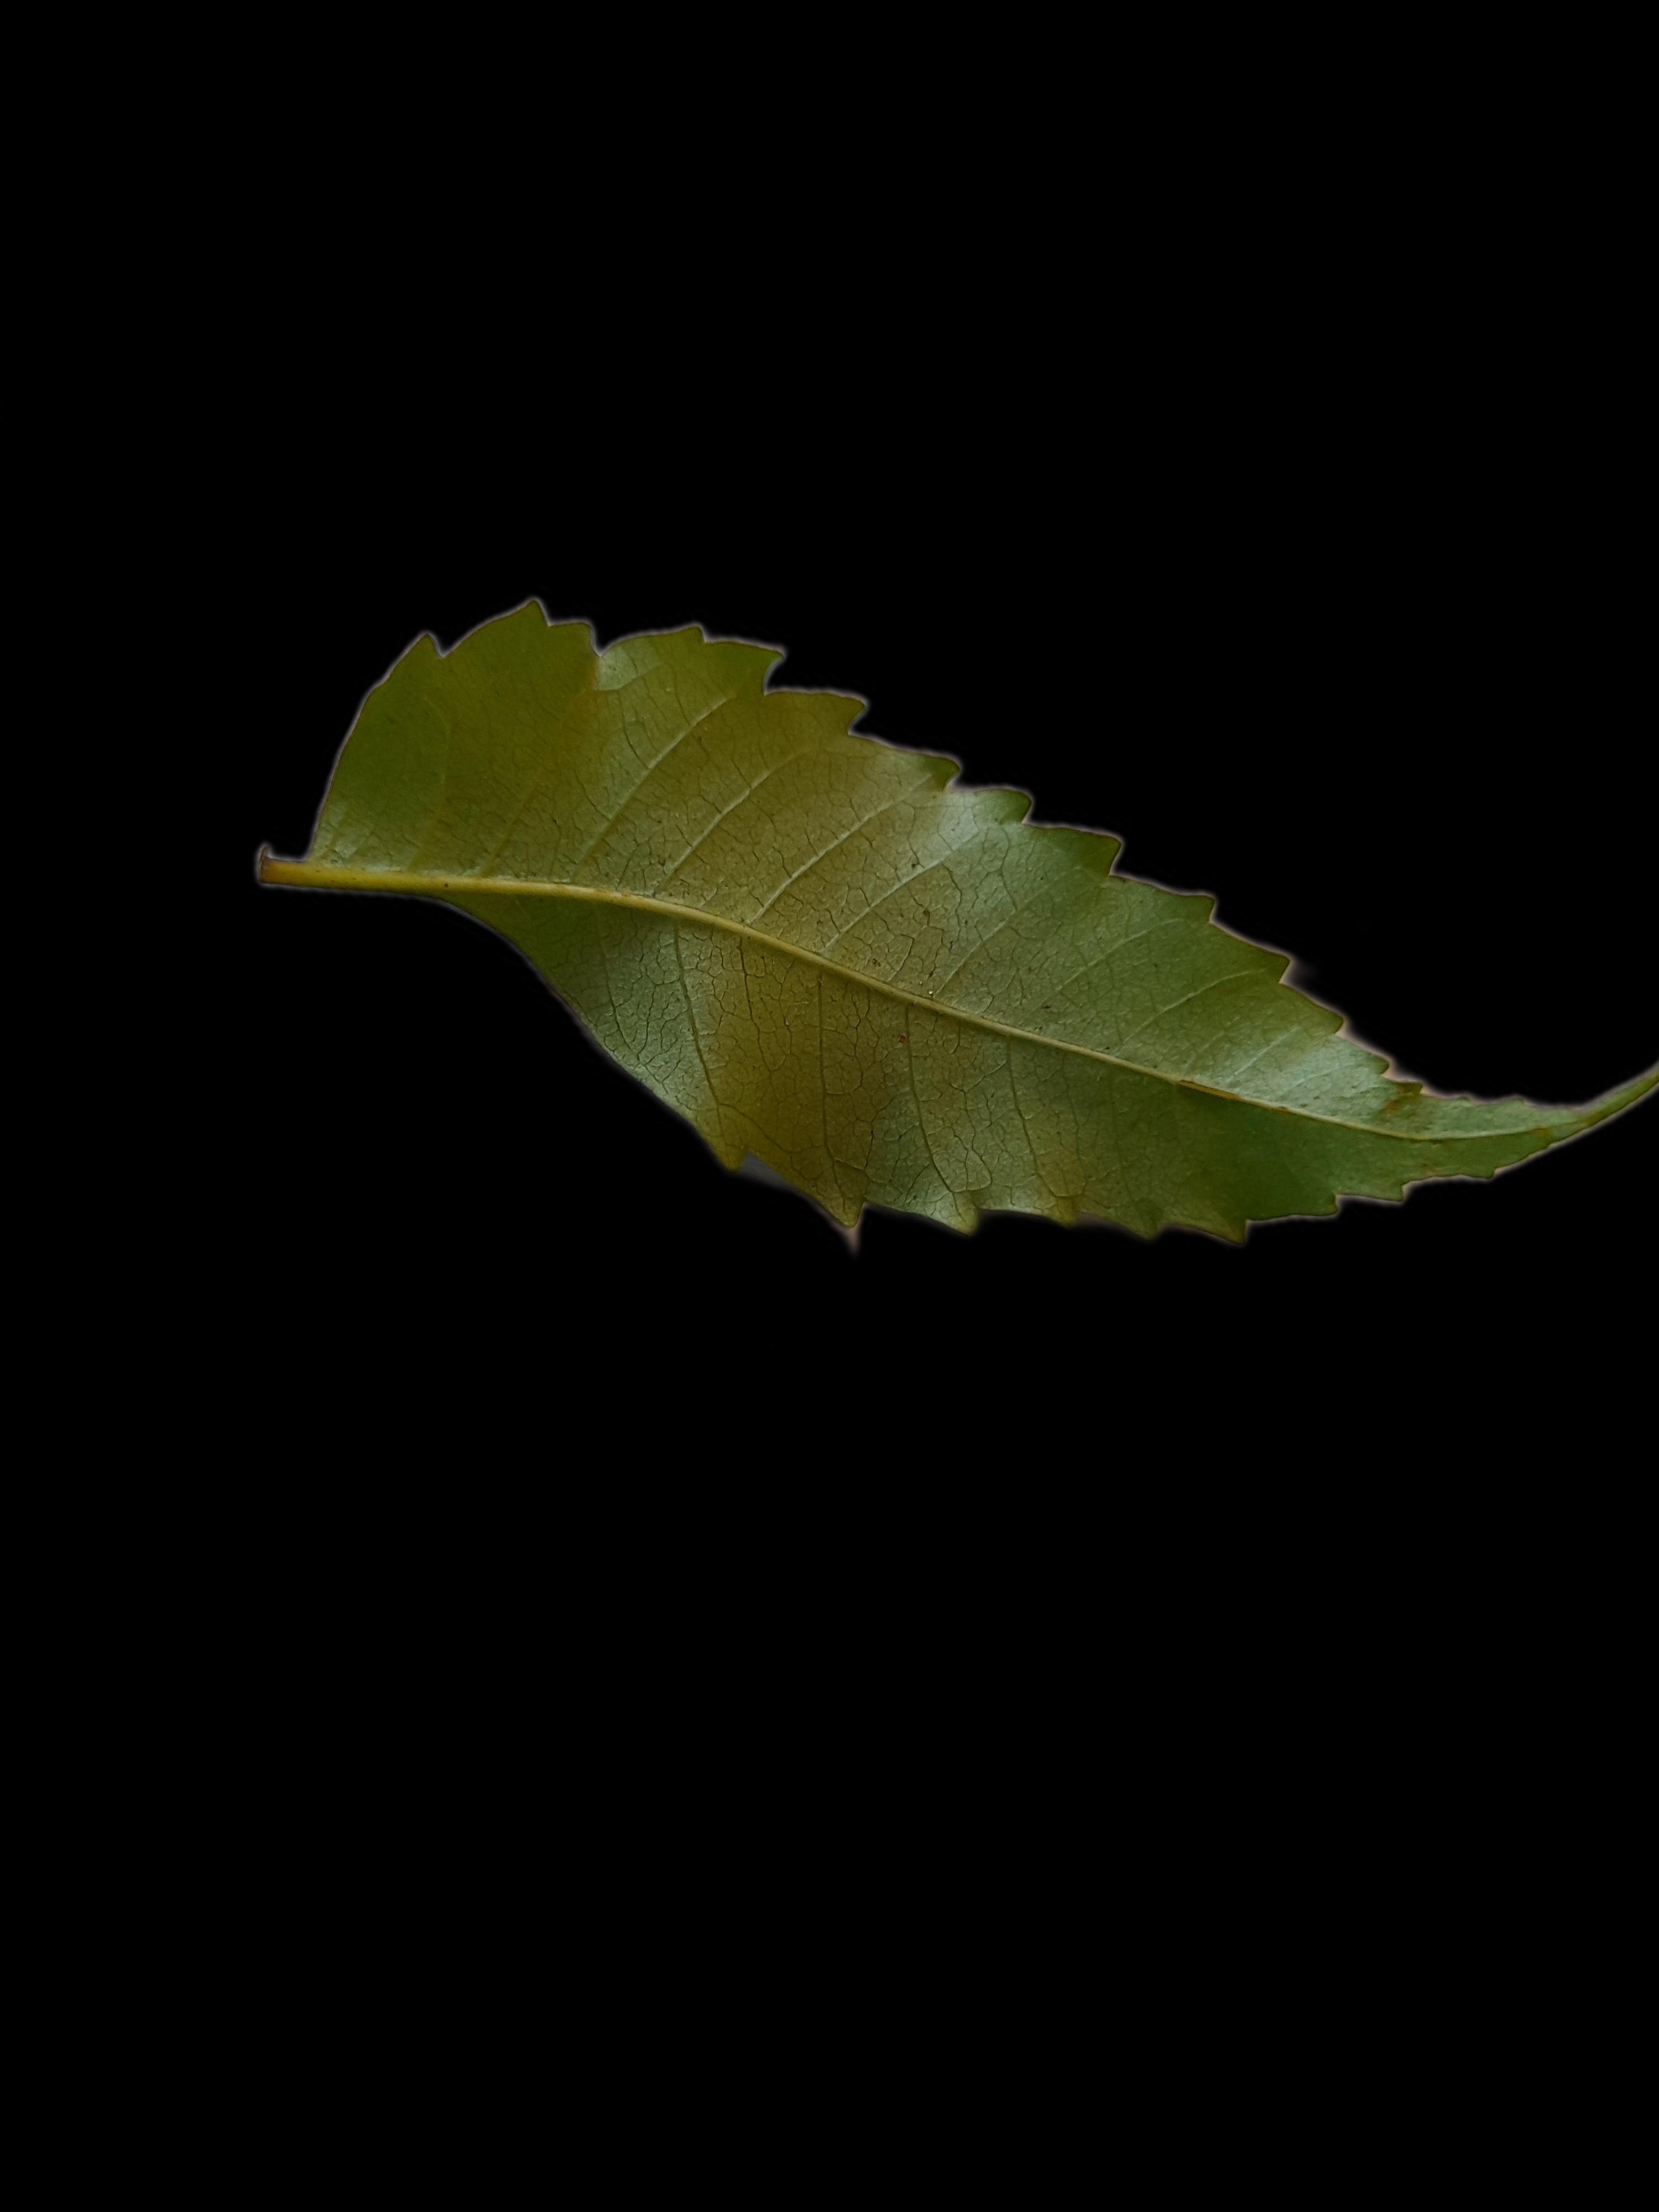
Plant: Neem